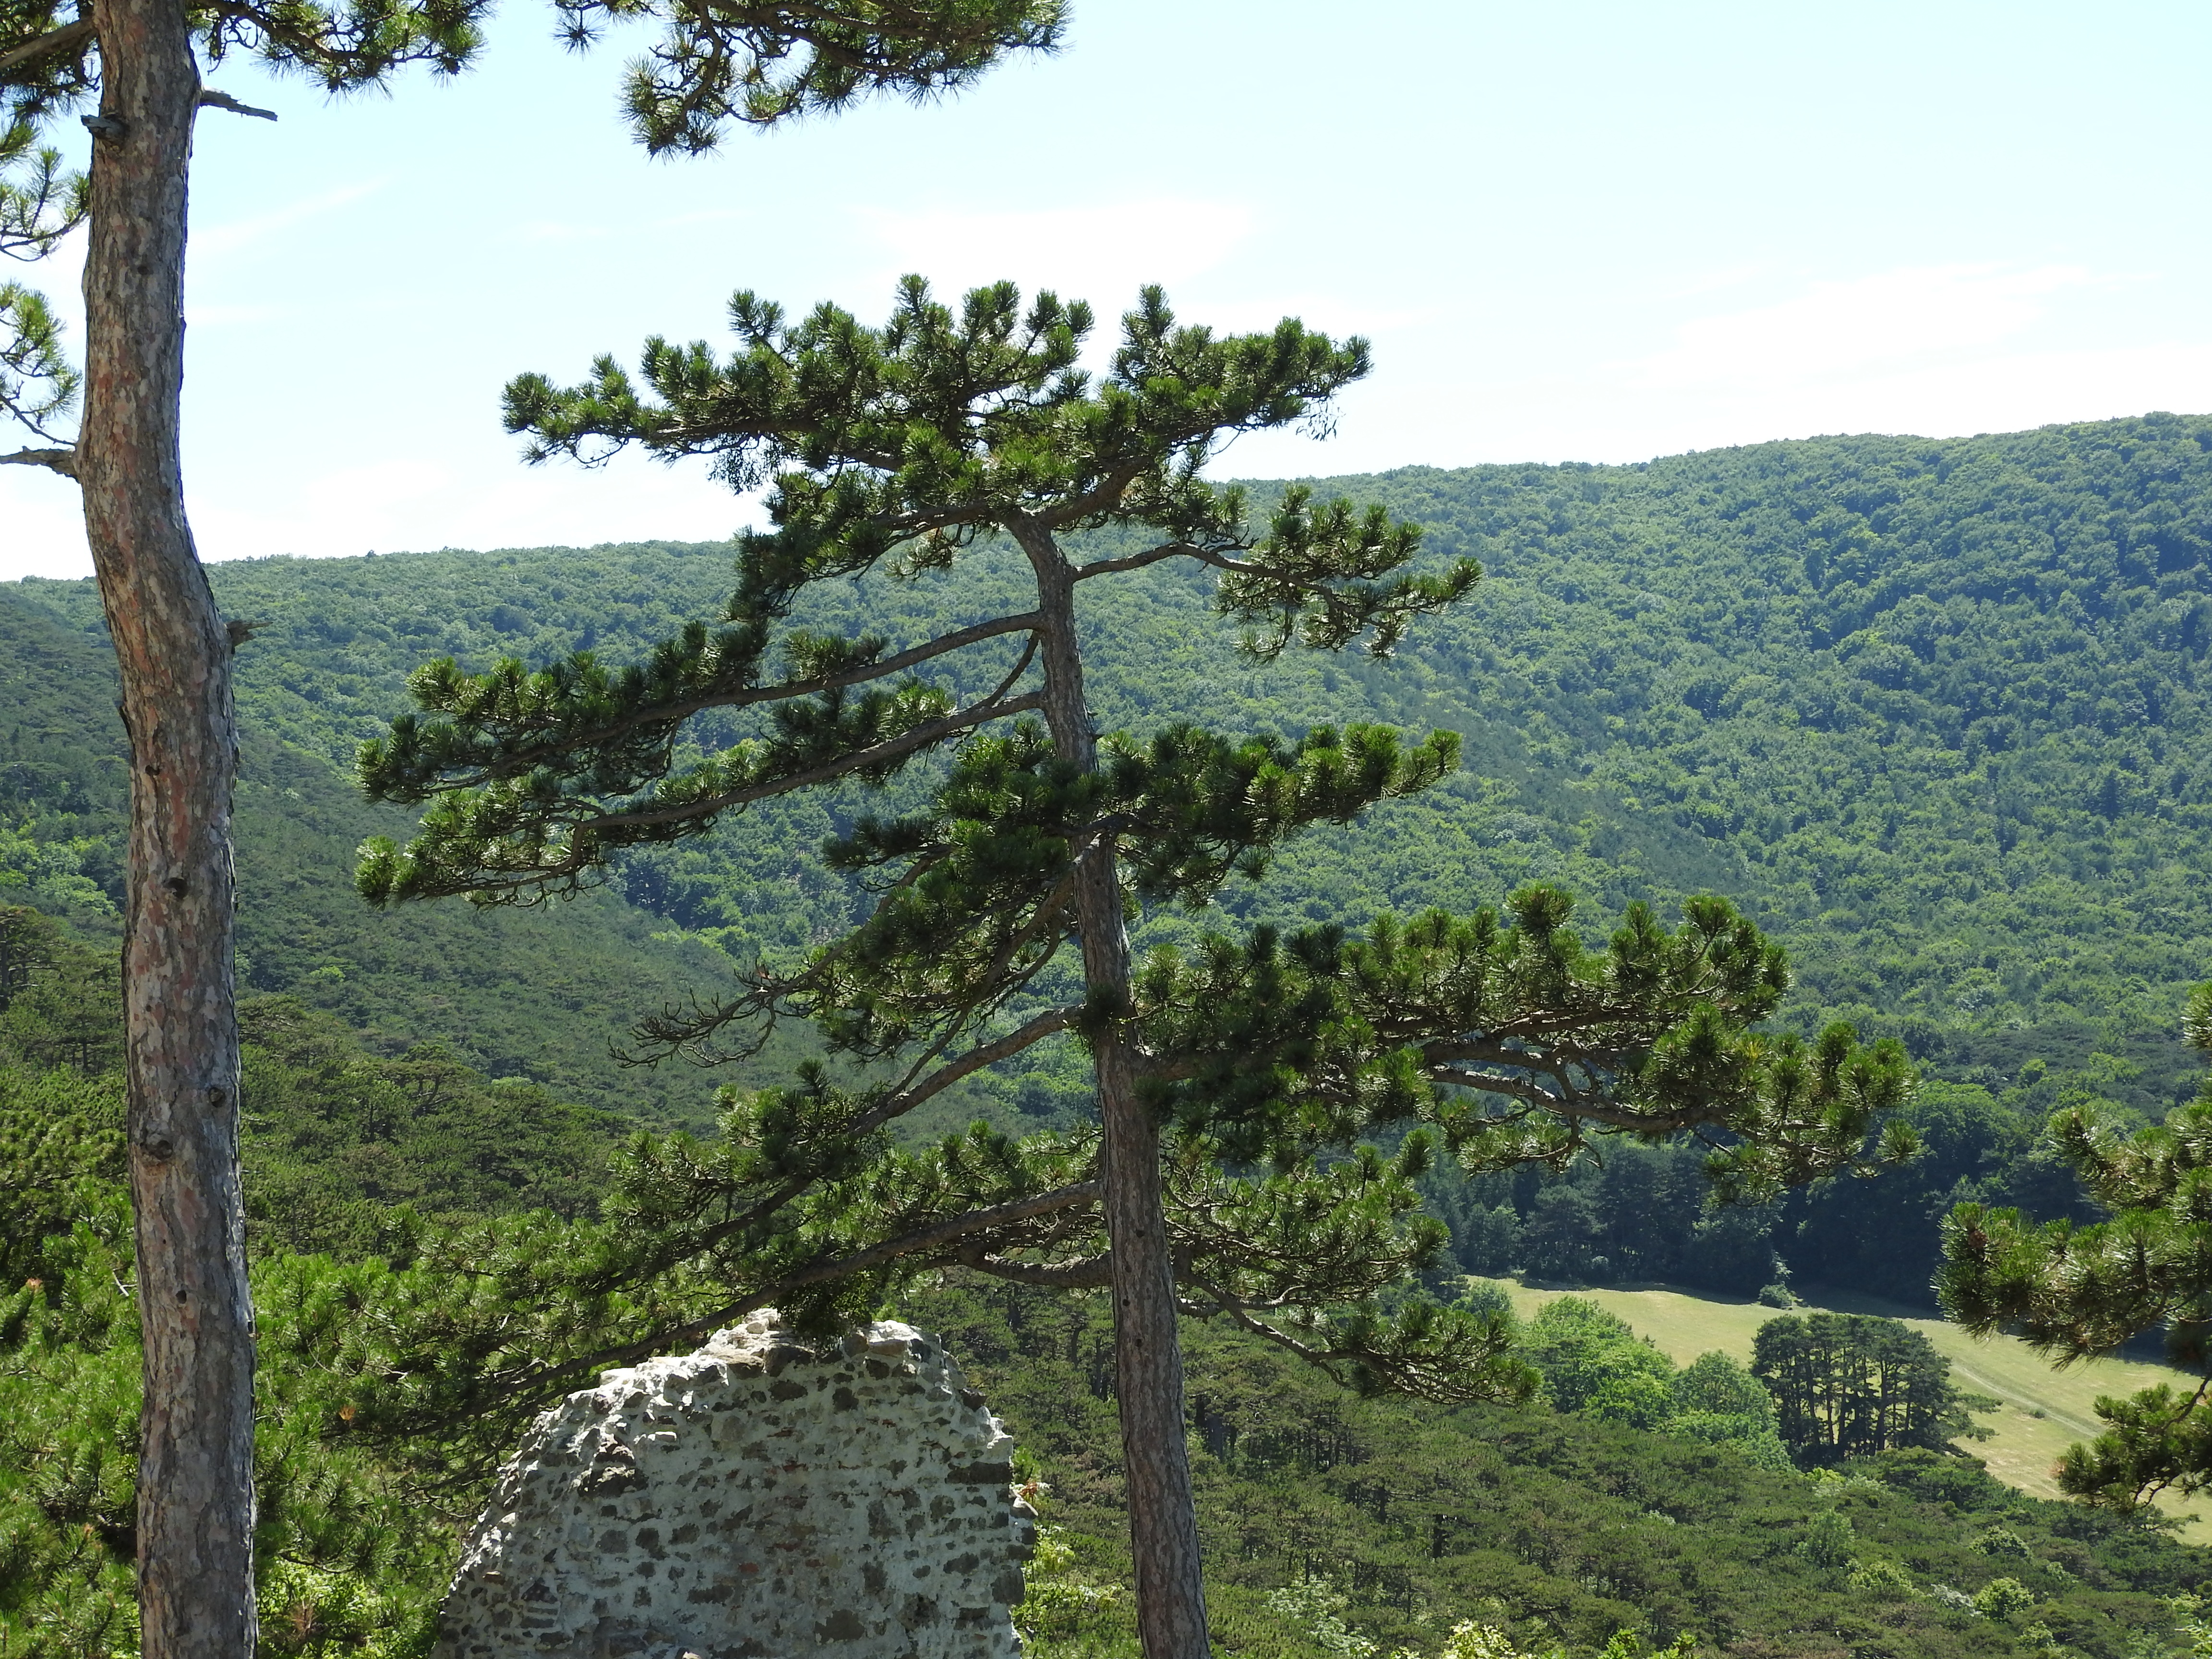
tree, forest, wilderness, mountain, plant, hill, flower, pine, botany, flora, ridge, conifer, spruce, vegetation, shrub, outlook, larch, ecosystem, pine forest, flowering plant, biome, woody plant, temperate coniferous forest, land plant, arecales